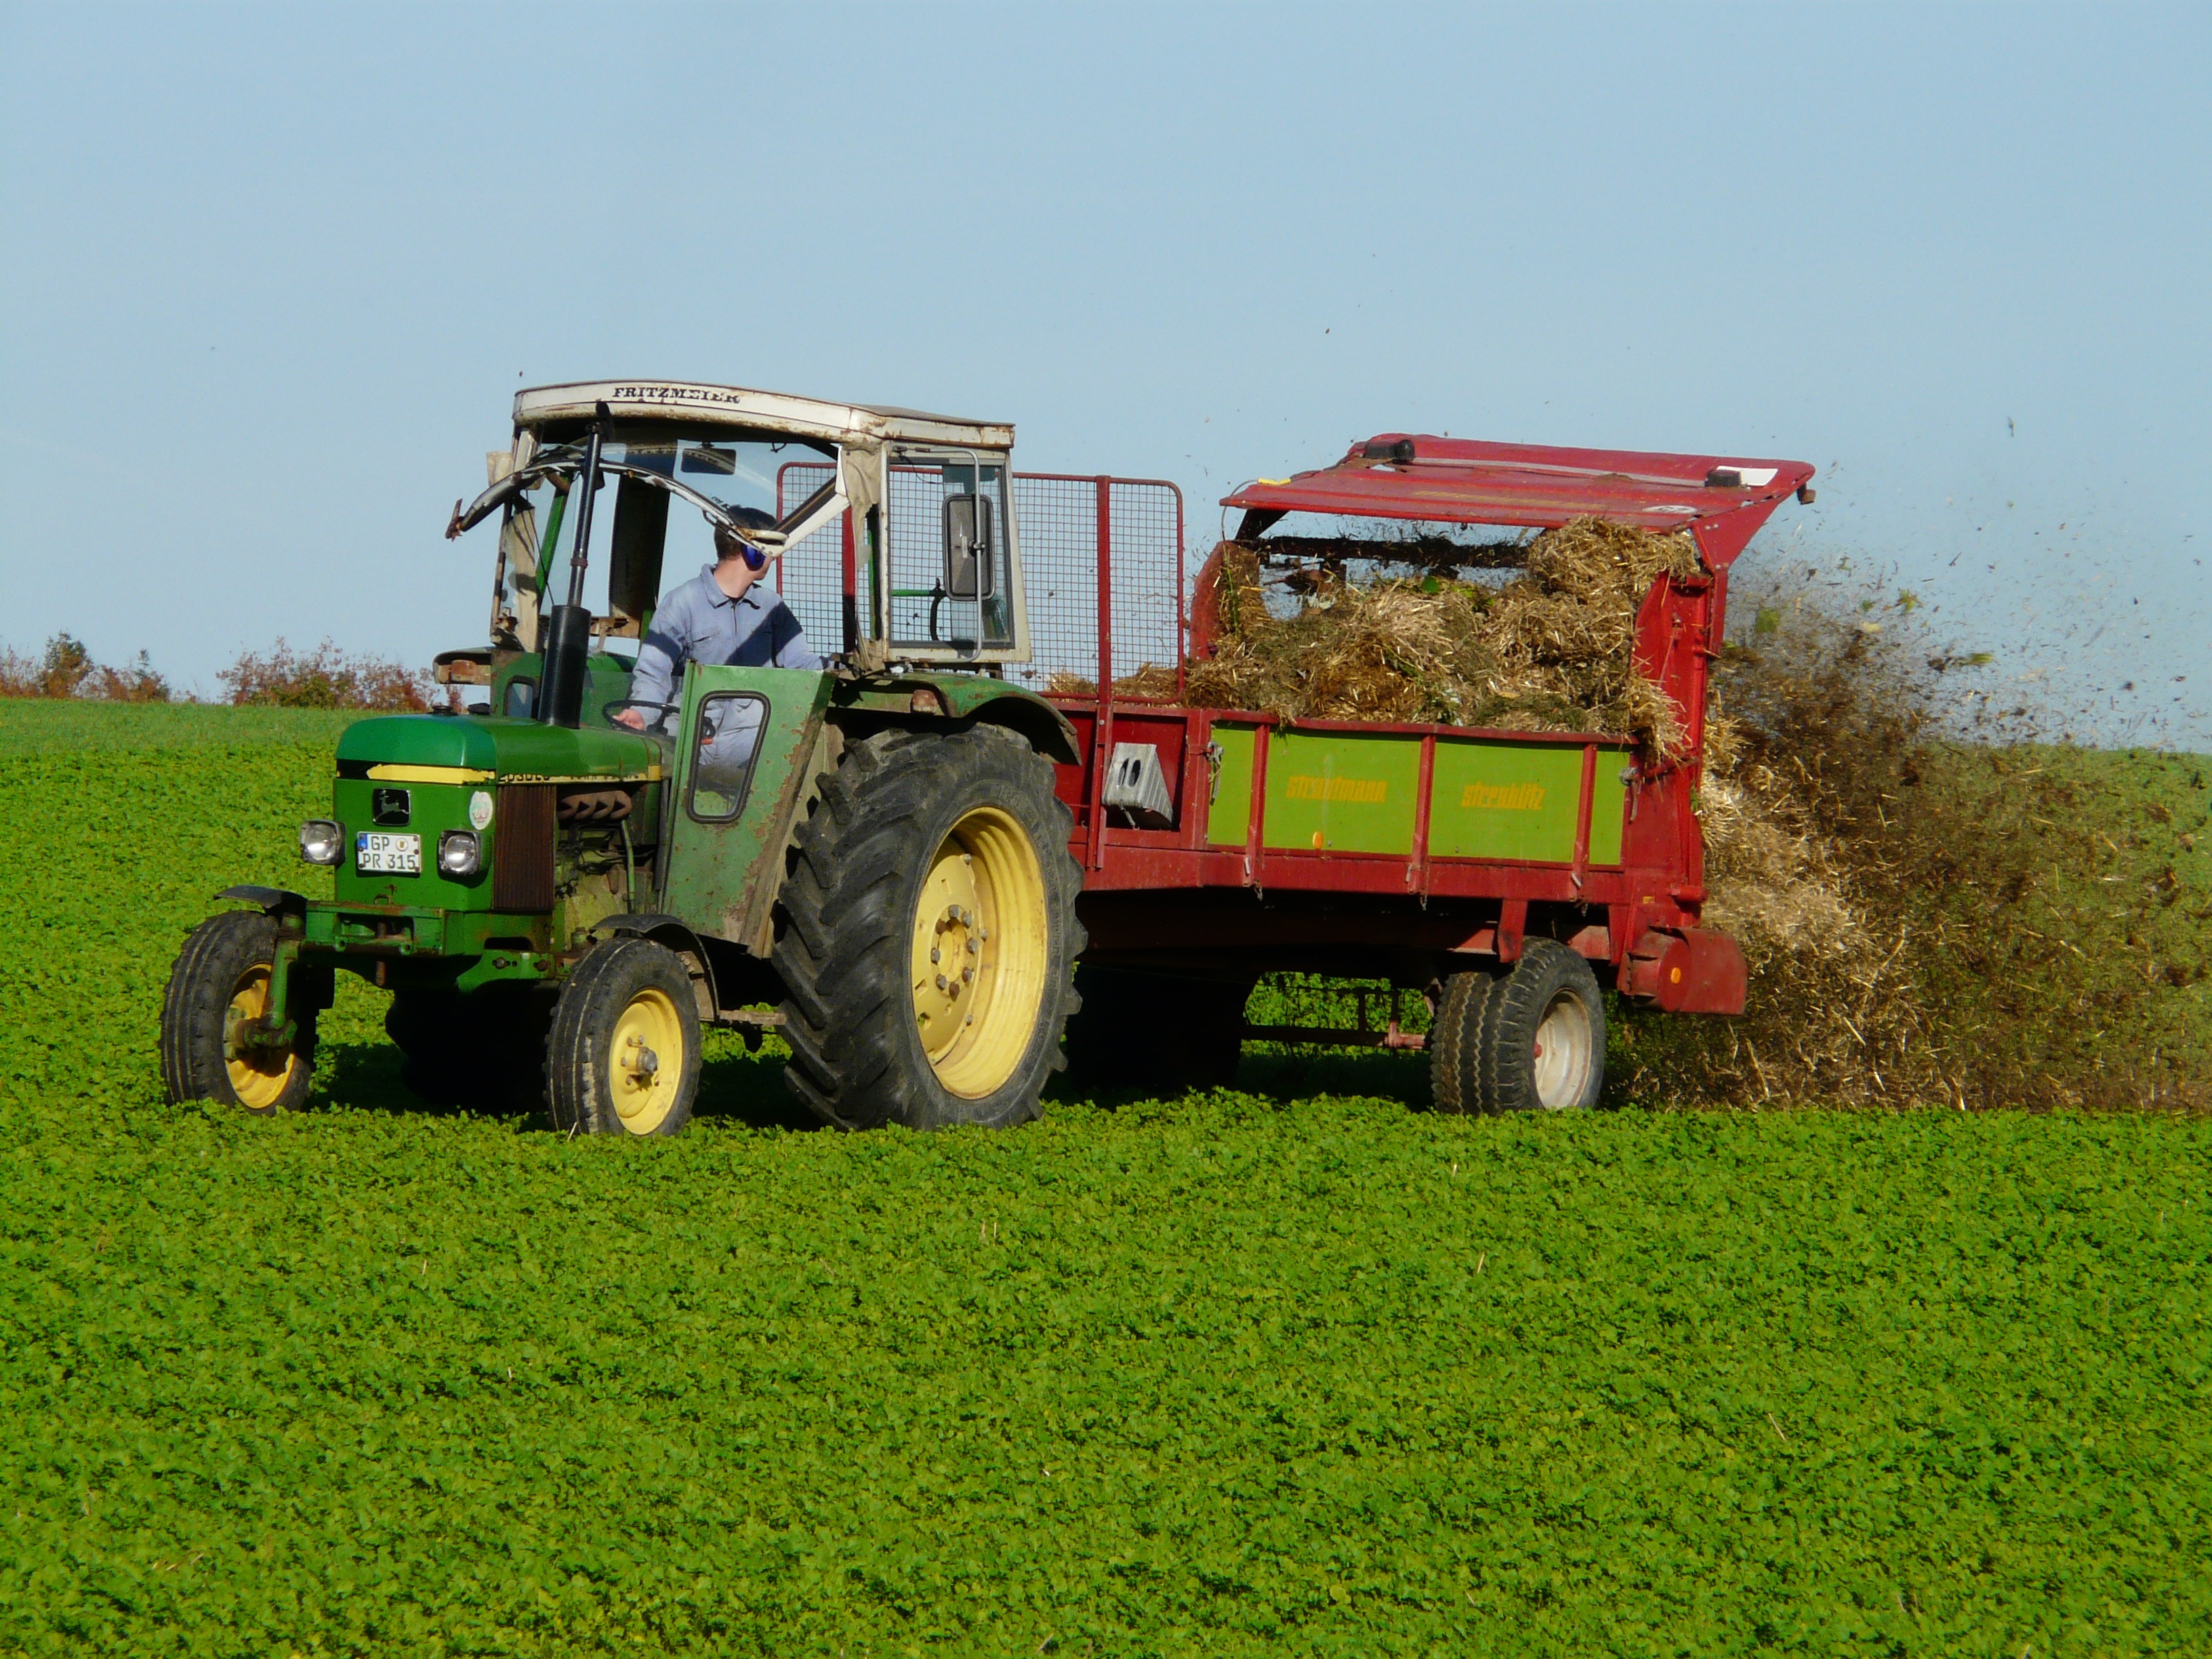
work, tractor, field, farm, ground, lawn, meadow, animal, fruitful, vehicle, crop, soil, agriculture, farmer, agricultural, cultivation, bauer, distribute, co2, harvester, spreading, crap, rural area, fieldwork, agricultural machinery, fertilize, inject, dung, grass family, farmyard manure, stalldung, cow manure, straw manure, squirting